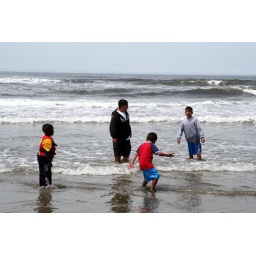
The boys playing in the ocean